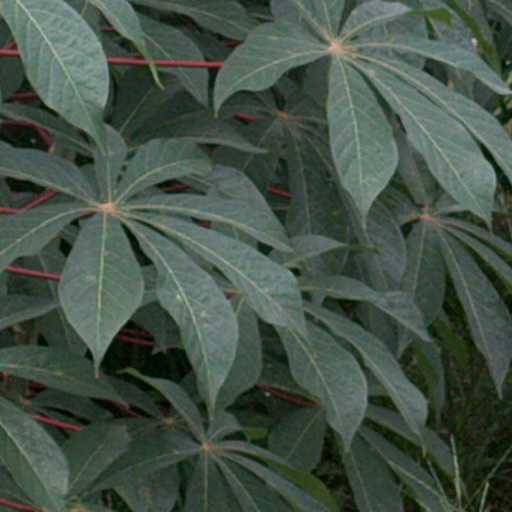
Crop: cassava